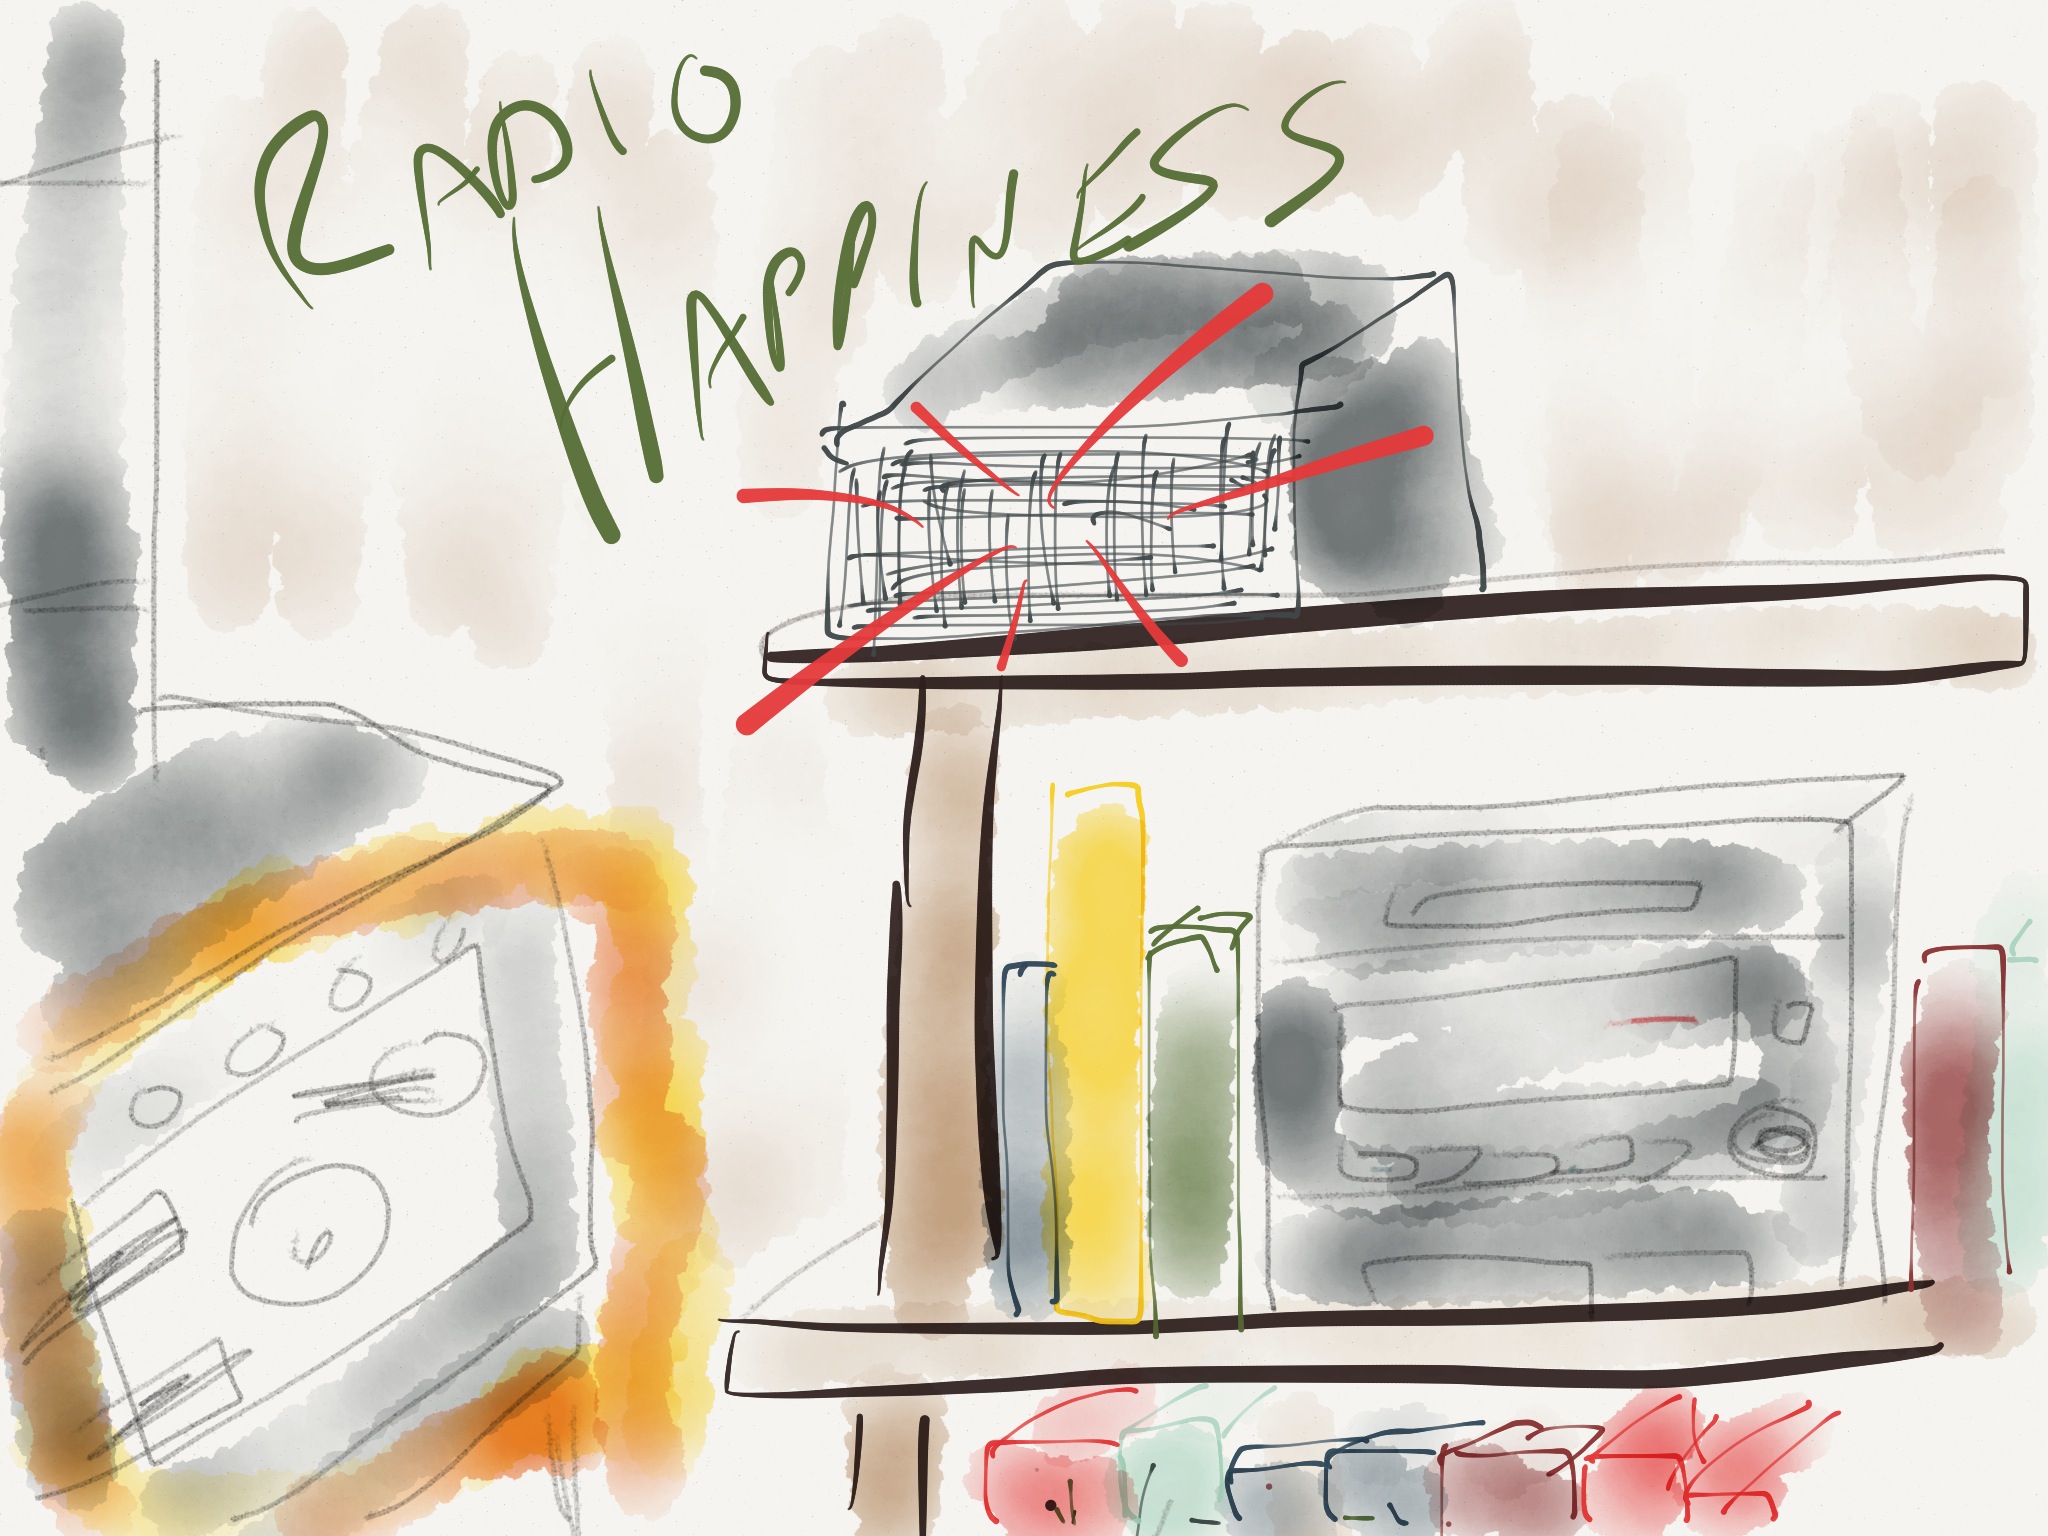
brand, product, font, drawing, uploadedbyflickrmobile, dailycreate, tdc361